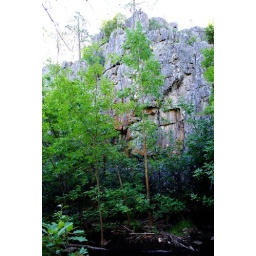
Lots of trees growing in the water this year...not normal but I think they like it.